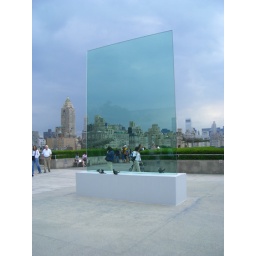
I was amused by this artwork. There are dead pigeons at the base of the glass wall